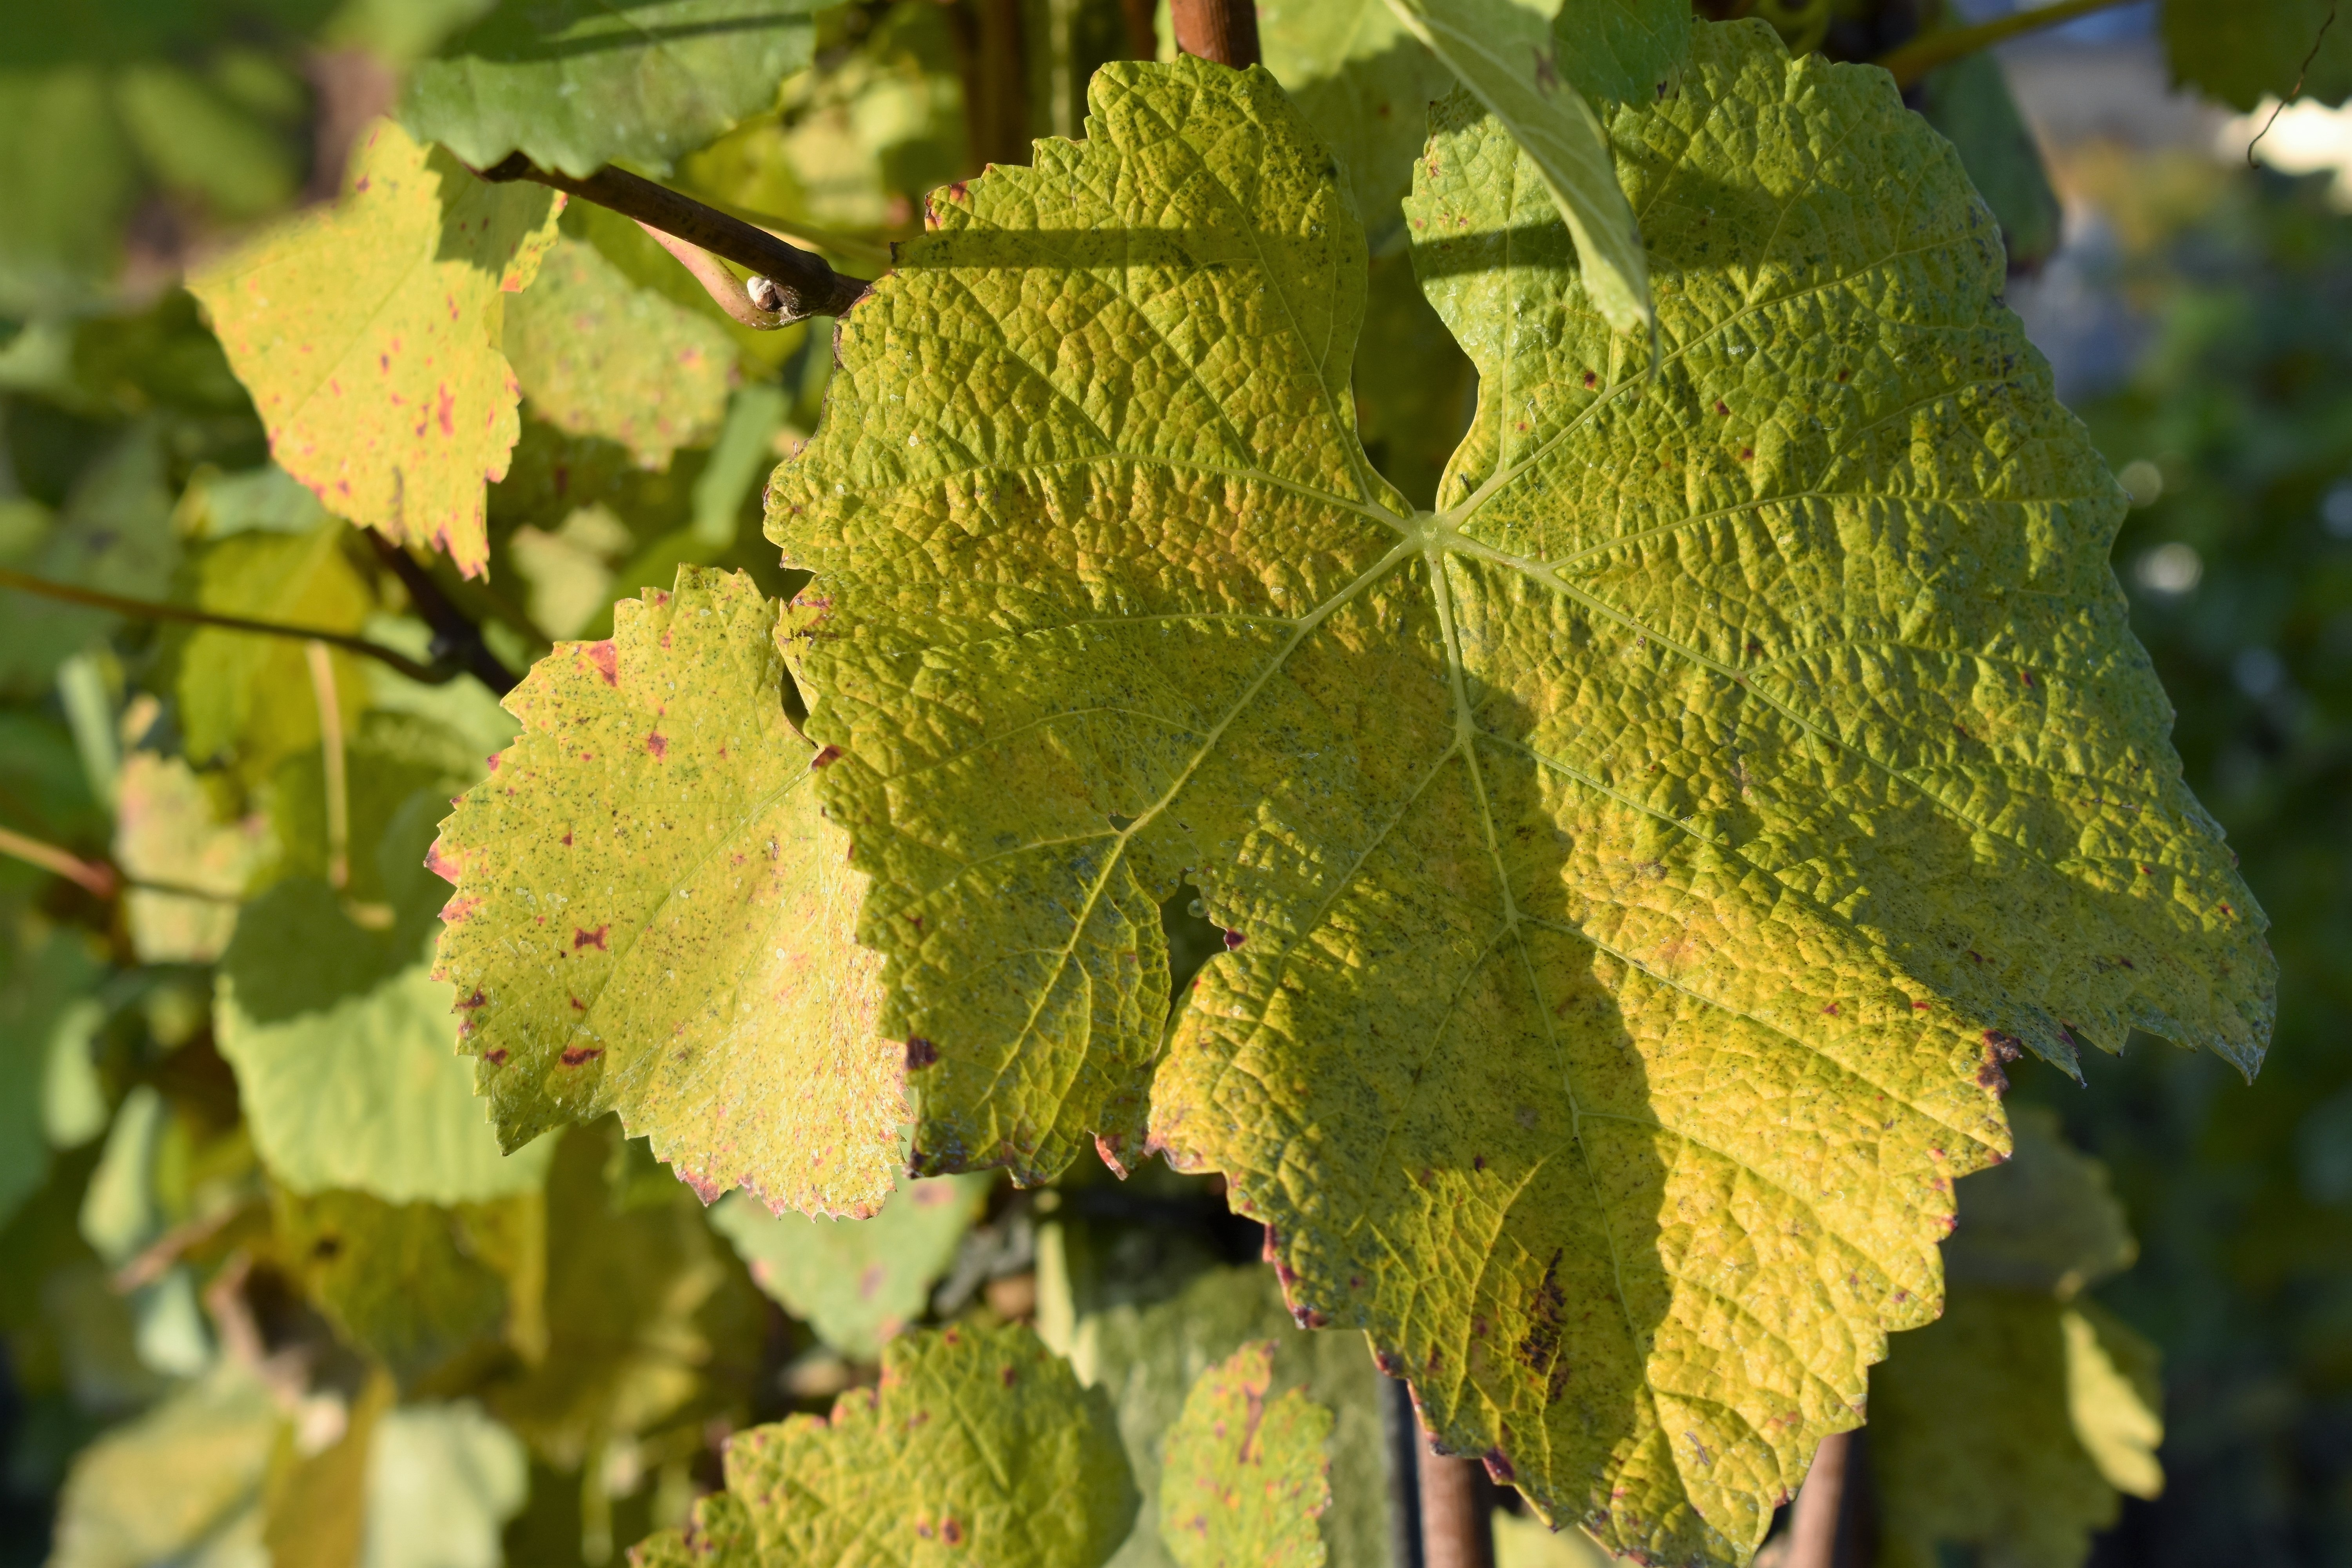
tree, nature, branch, plant, vine, vineyard, wine, fruit, leaf, flower, food, green, produce, autumn, grapevine, leaves, shrub, deciduous, winegrowing, rebstock, flowering plant, grape leaves, woody plant, land plant